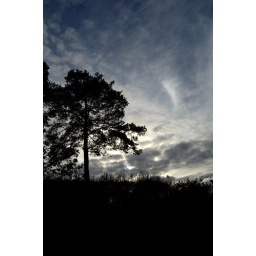
A photo of a tree catched in backlight with cloudy sky